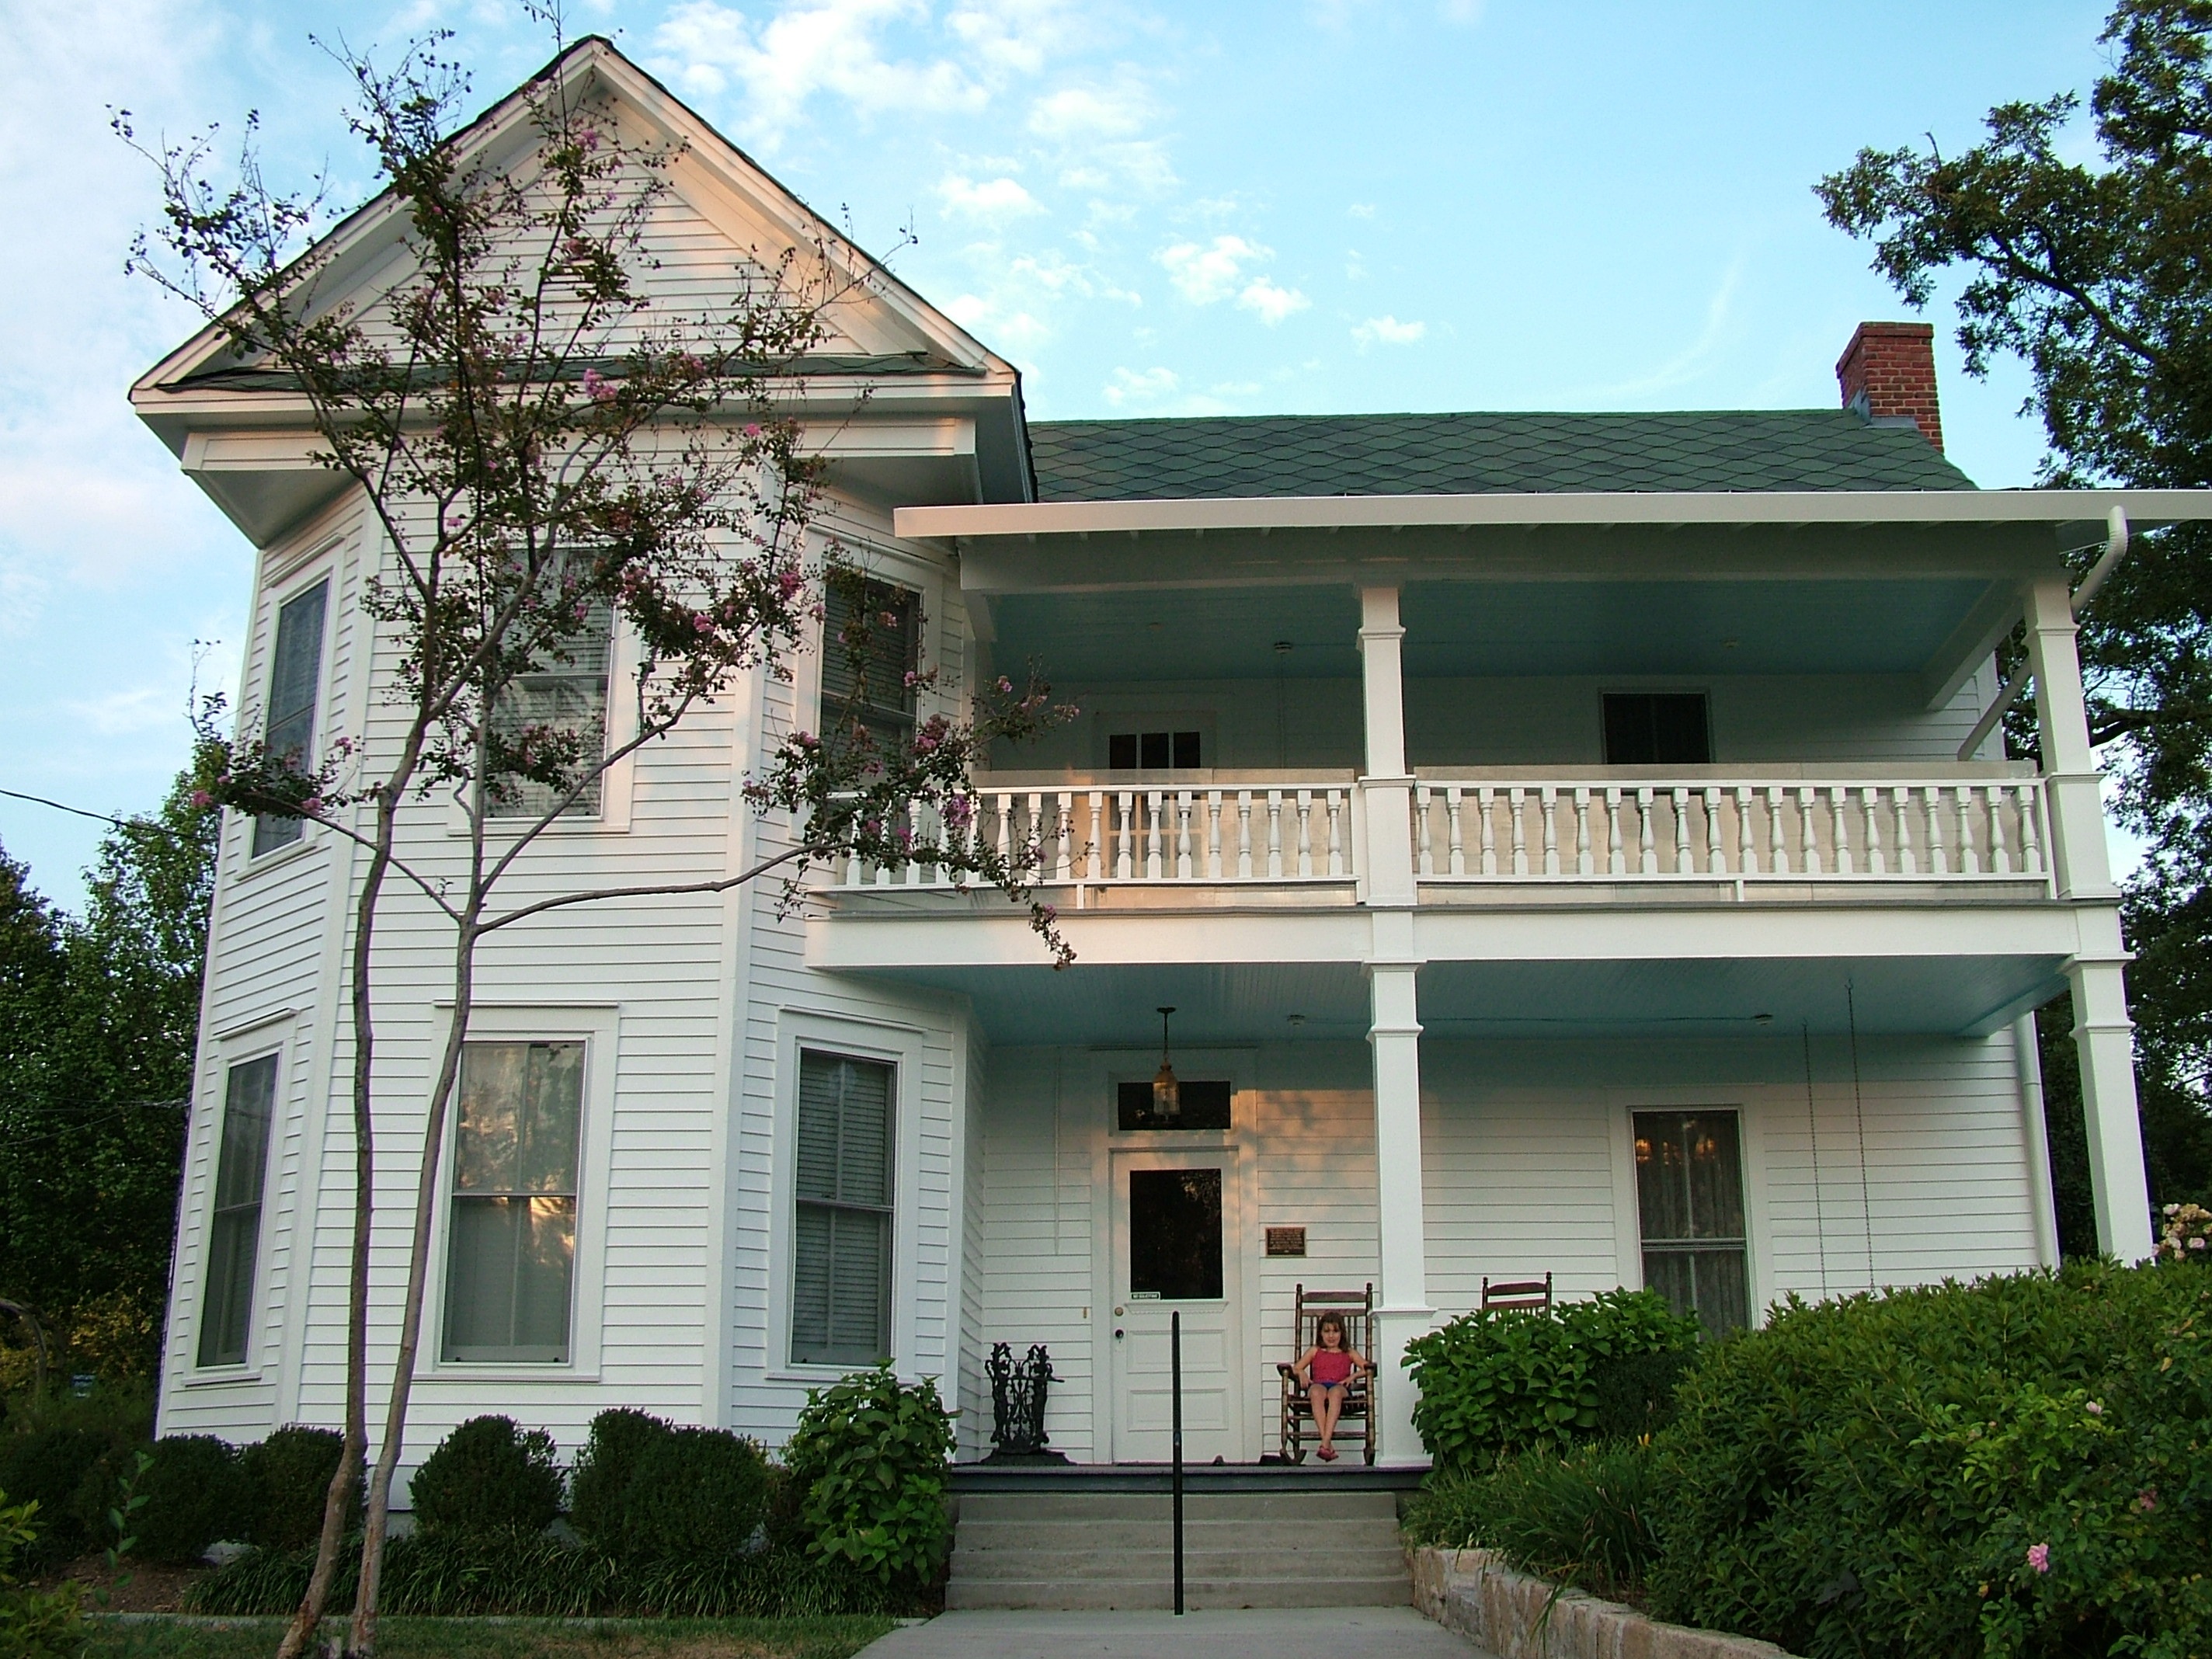
architecture, villa, mansion, house, roof, building, old, home, porch, cottage, facade, property, exterior, historic, historic building, farm house, history, historical, estate, siding, neighbourhood, real estate, residential area, outdoor structure, historic house, dunwoody